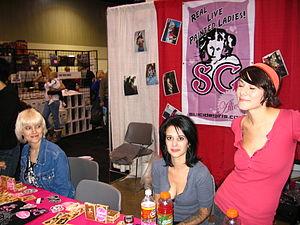
SuicideGirls [ˈsuːɪˌsaɪd ɡɝlz], couramment abrégé par le sigle SG, est un site web mettant en avant des jeunes femmes généralement tatouées ou percées, posant pour des photographies de nu.